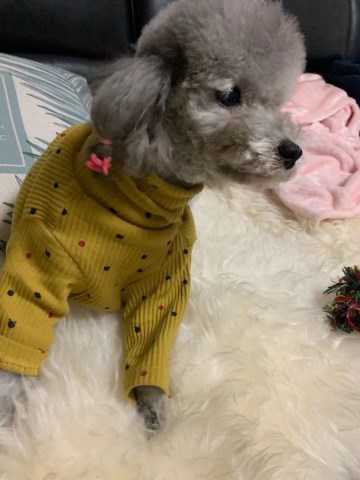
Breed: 2925-n000114-toy_poodle